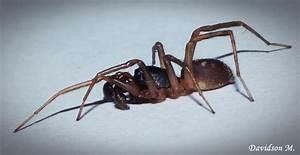
spider